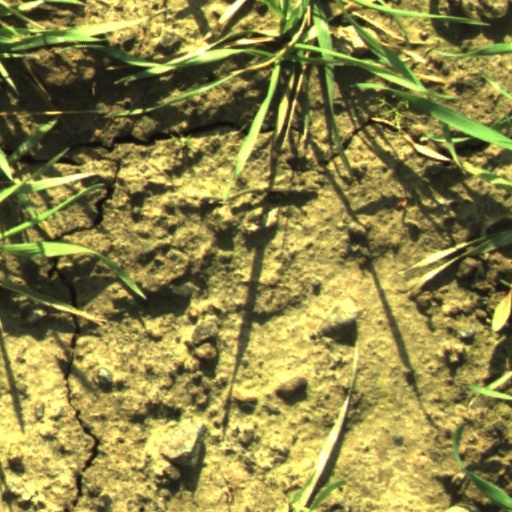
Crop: wheat